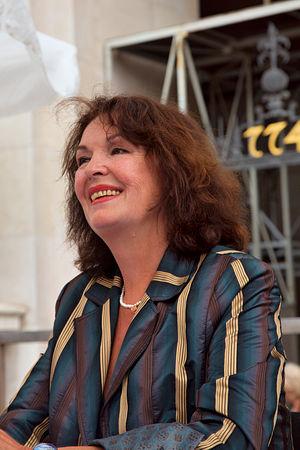
Elisabeth Trissenaar est une actrice autrichienne née à Vienne le 13 avril 1944.